2008 Georgian drone shootdowns

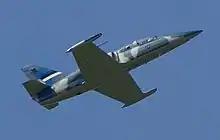
L-39 aircraft.

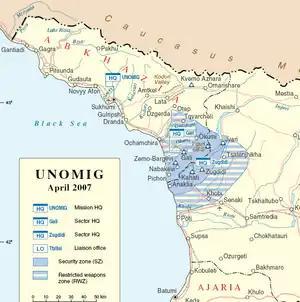
Area of operation of UNOMIG.

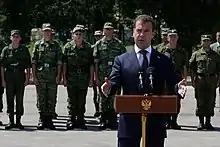
Dmitry Medvedev addressing Russian troops at the military base of Gudauta (2010).

On March 18, 2008, Stanislav Lakoba, Secretary of the Security Council of the Republic of Abkhazia, announced to local press that a reconnaissance aircraft had been shot down at 12:05 over the village of Primorskoe, near the administrative boundary between the Ochamchire and Gali districts. Abkhaz officials claimed having shot down the UAV with an Aero L-39 Albatros, while a later analysis of radar records by the UN Observer Mission in Georgia confirmed a drone was shot down at an altitude of 4,500 m. The drone, identified by separatist military officials as an Elbit Hermes 450 (Serial Number 551), allegedly fell into the Black Sea, while debris was said to have been recuperated by the evening. Said debris was exhibited to local journalists in Sokhumi.